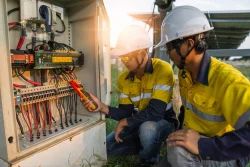
Label: Facility_Management_Services